Marko's Monastery

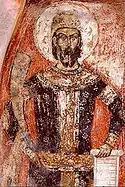
Fresco depicting King Marko

Construction of the Church of Saint Demetrius began under King Vukašin in 1346. The church, including the interior paintings, were completed 30 years later. Before Ottoman rule, the monastery had a school and many monks and priests would write manuscripts.